Health care in Saudi Arabia

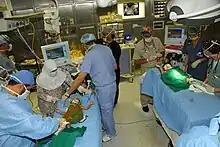
Saudi twins receiving care from doctors at King Abdulaziz Medical City in Riyadh

Health care in Saudi Arabia is a national health care system in which the government provides free universal healthcare coverage to Saudi citizens through a number of government agencies. There is also a growing role and increased participation from the private sector in the provision of health care services.